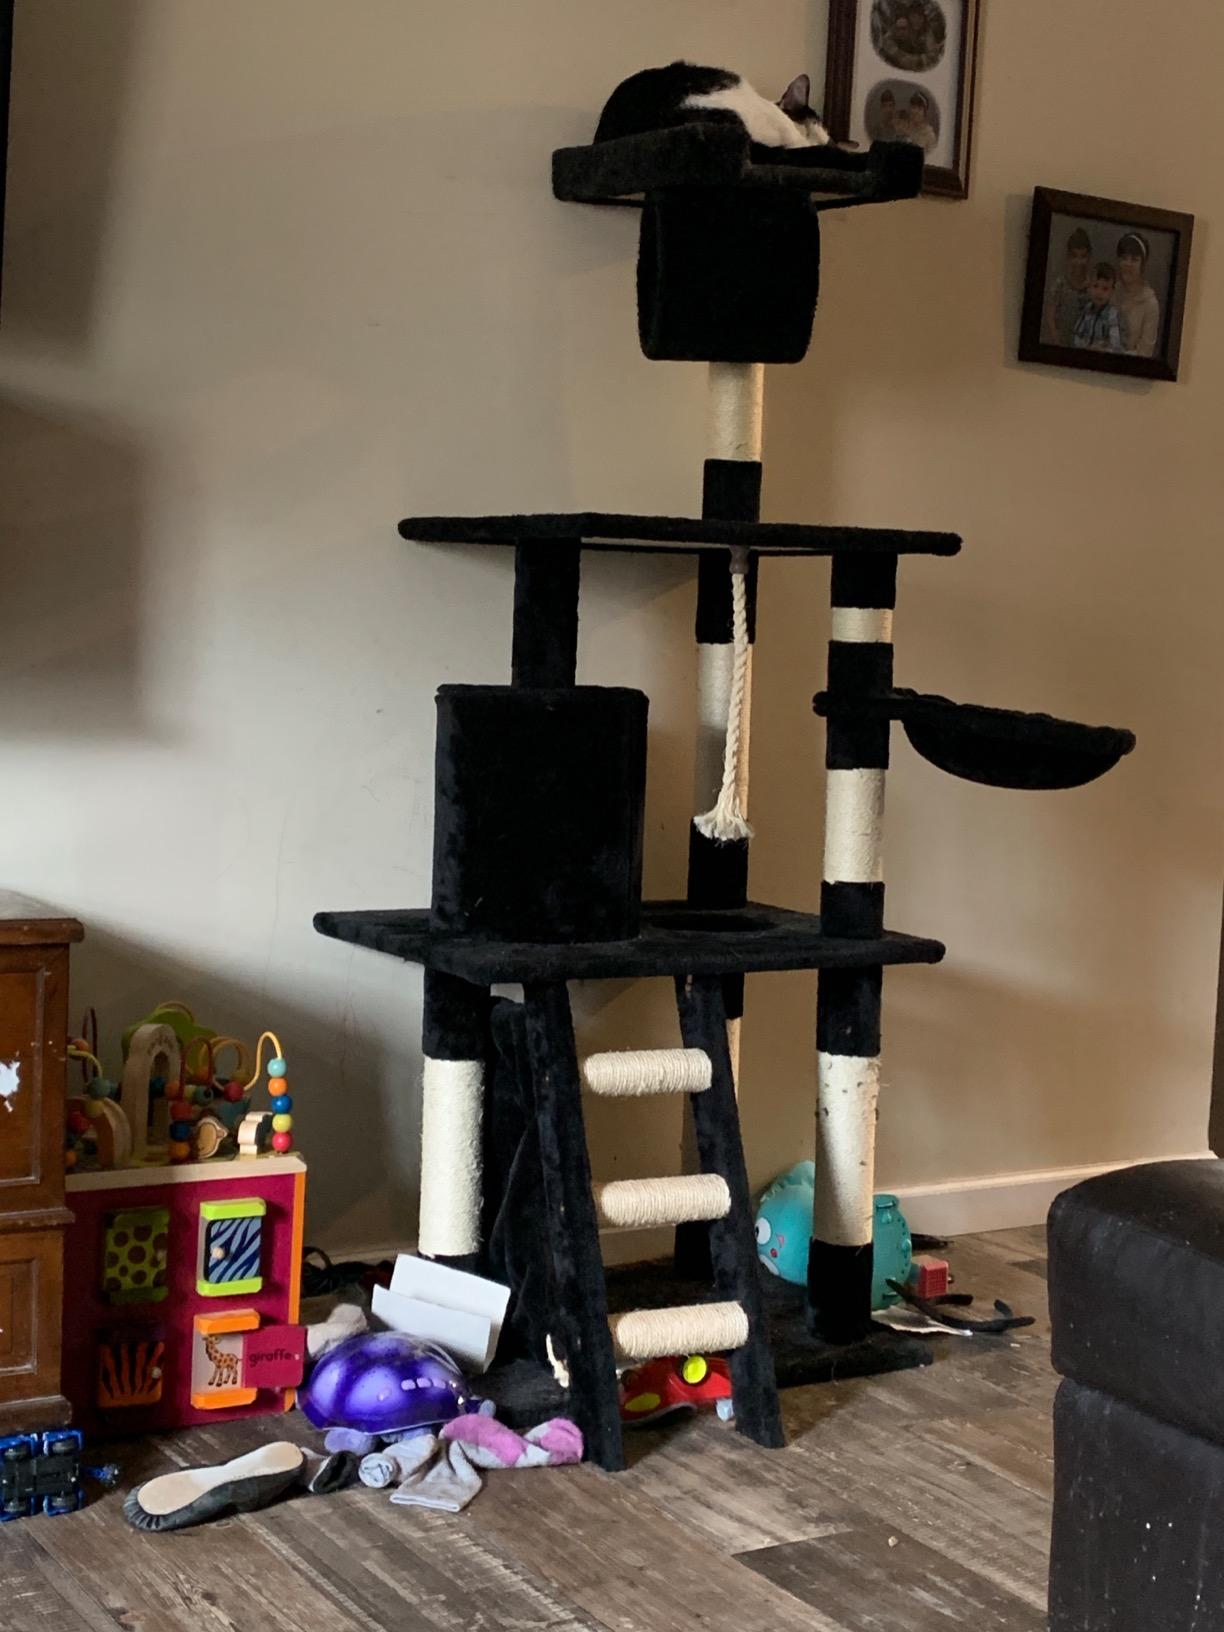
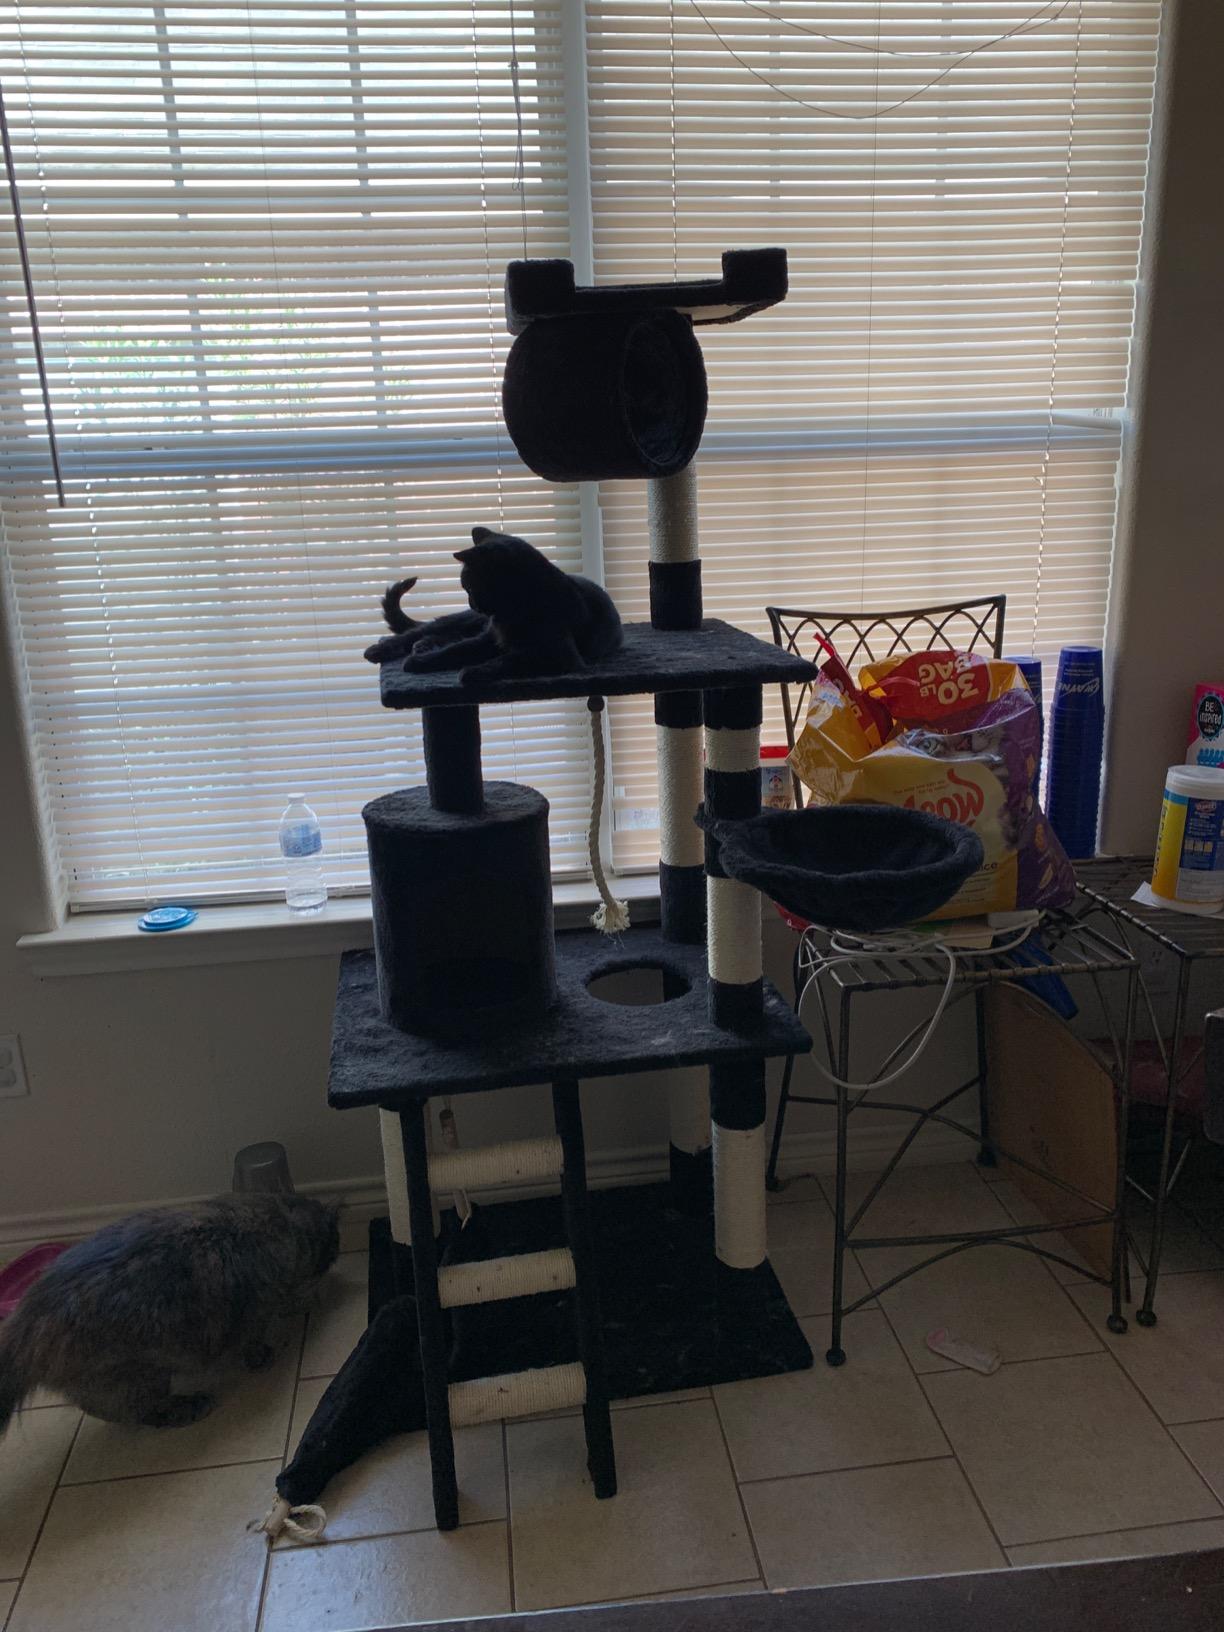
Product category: items_cat tree
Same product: yes